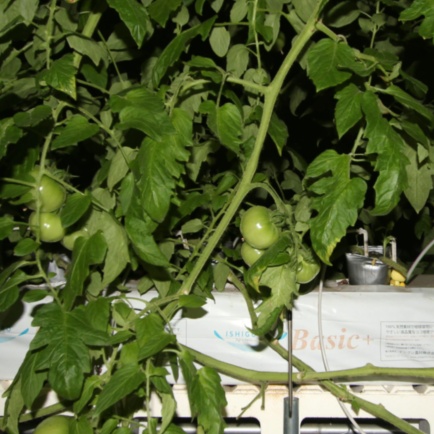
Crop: tomato